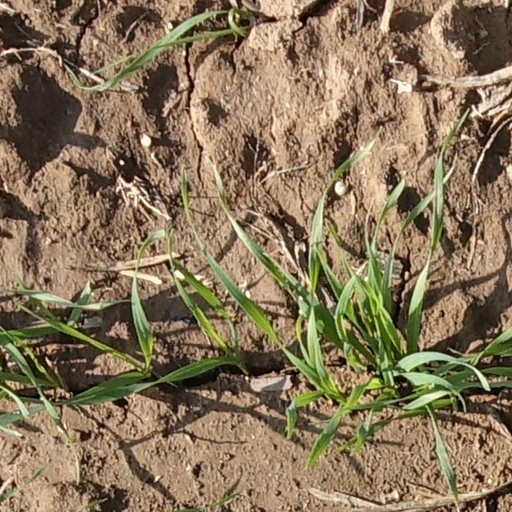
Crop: wheat